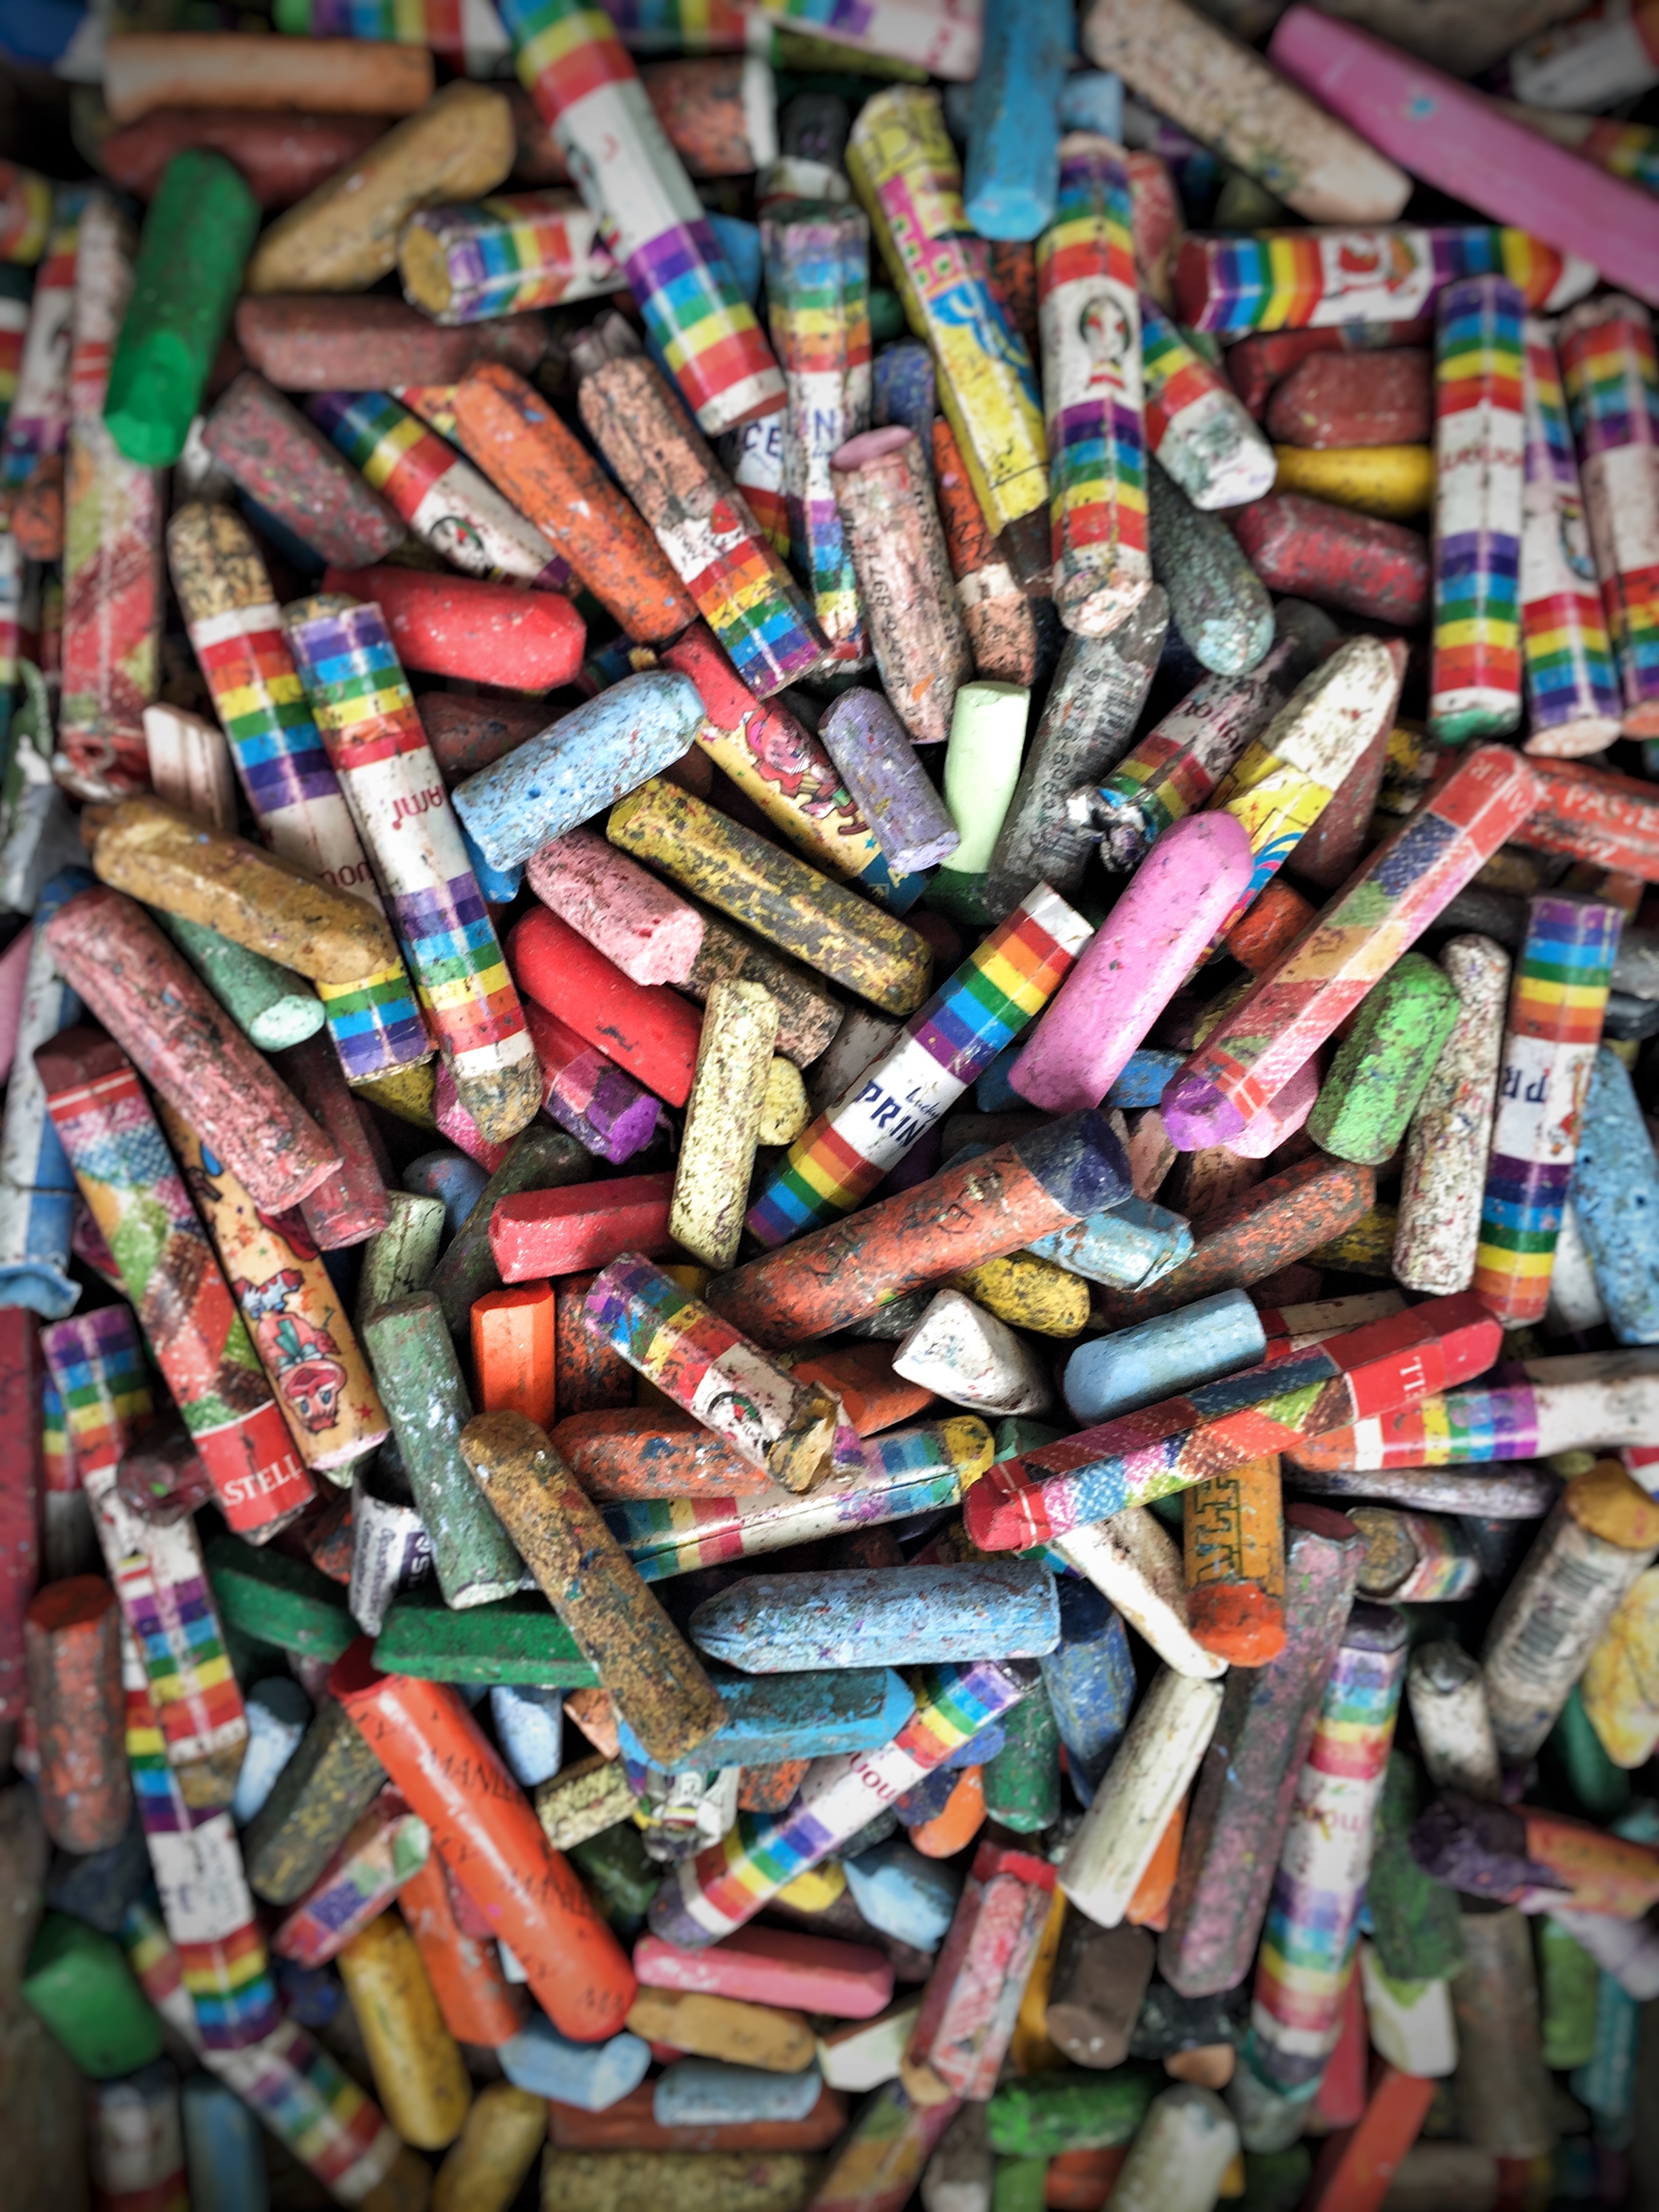
color, market, textile, art, chalk, pastel, scrap